Padein Prince rebellion

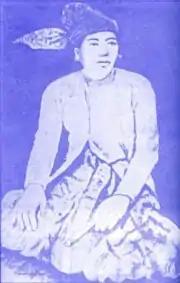
Crown Prince Kanaung, who was assassinated during the Myingun-Myinkhondaing rebellion.

Padein Prince viewed the assassination of his father, Crown Prince Kanaung, as an indication that King Mindon supported or encouraged the ambitions of the Myingun and Myinkhondaing princes. Some believed that the king had a hidden agenda tied to the Myingun-Myinkhondaing rebellion. Another factor fueling Padein Prince's discontent was that Kanaung had been officially named Crown Prince, positioning Padein as the likely heir to the throne. Had Kanaung become king, Padein Prince would have inherited the right to succeed him. However, with Kanaung's death, Padein Prince's claim to the throne was lost. Consequently, he rose in rebellion against King Mindon.